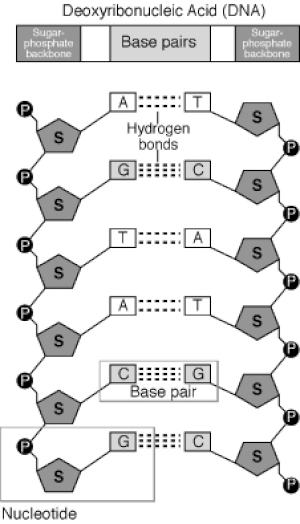
Nucleotide National Human Genome Research
Les acides nucléiques sont des macromolécules, c’est-à-dire de grosses molécules relativement complexes. Ils entrent dans la famille des biomolécules puisqu'elles sont d’une très grande importance dans le règne de la vie, « bios » signifiant vie en grec.